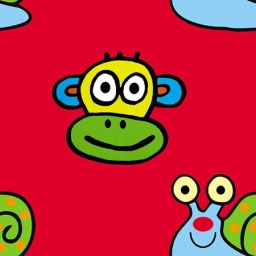
monkey in red wallpaper